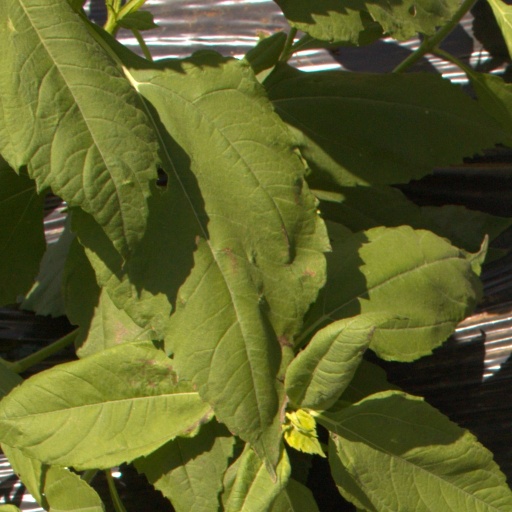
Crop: Jerusalem artichoke